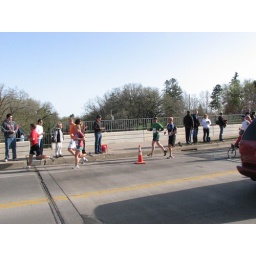
back across the bridge over the river